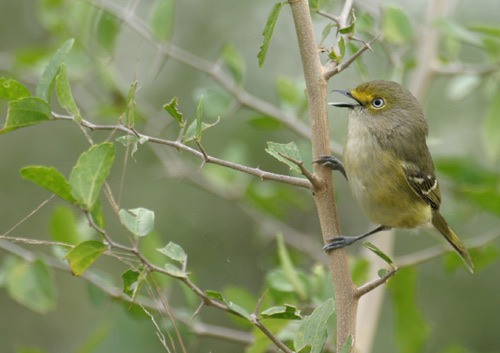
a small bird with a head that is large relative to its body with a yellow eyering.
a petite bird win a light green under belly, a yellow nape, and black and yellow striped tail feathers.
this bird had a white throat and belly, yellow sides, a grey head with a yellow superciliary, and grey wings with white wingbars.
yellow and brown bird with a sharp beak and blue eyes.
the bird has a white eyering and a small black bill.
this bird has a large head compared to its small body with a yellow eye ring and superciliary.
this bird has a brown crown as well as a yellow eyering
this bird has wings that are brown and has a white belly
this particular bird has a belly that is white and yellow and tan
this bird has white eyerings, white wingbars and a pointed brown beak.
Species: White Eyed Vireo